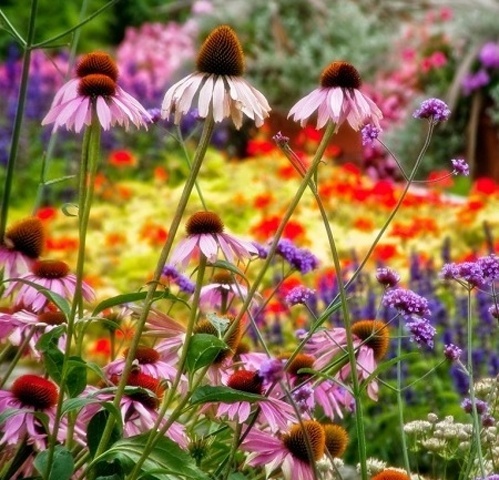
Label: not_food